2016 Pennsylvania 400

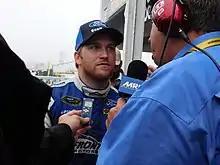
Chris Buescher scored his first career win after fog shortened the race to 138 laps.

The race restarted on lap 92. Matt Kenseth, who stayed out under the third caution, hit pit road from second on lap 96. The fifth caution of the race flew on lap 100 for Truex suffering a tire blowout in turn 1. Larson opted not to pit and assumed the lead.